Monoclonius

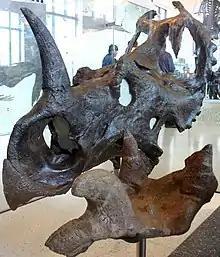
"M. flexus" holotype skull (now assigned to "Centrosaurus apertus") with "M. recurvicornis" holotype in the foreground, AMNH

The developing consensus that "Monoclonius crassus" is a "nomen dubium" implies that the genus is in principle constrained to this type species, "M. crassus", and in fact to the lectotype frill recovered from the Judith River Formation of Montana; even the other material of the AMNH 3998 inventory number cannot justifiably be referred to it. Most of the other historical "Monoclonius" species have been referred to other genera or are generally seen as "nomina dubia" or "nomina nuda".